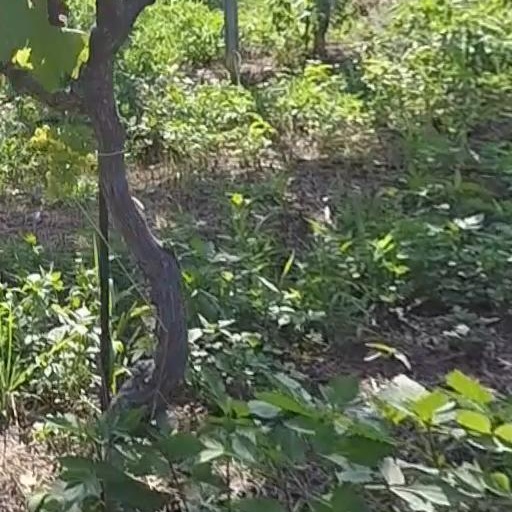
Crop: grape